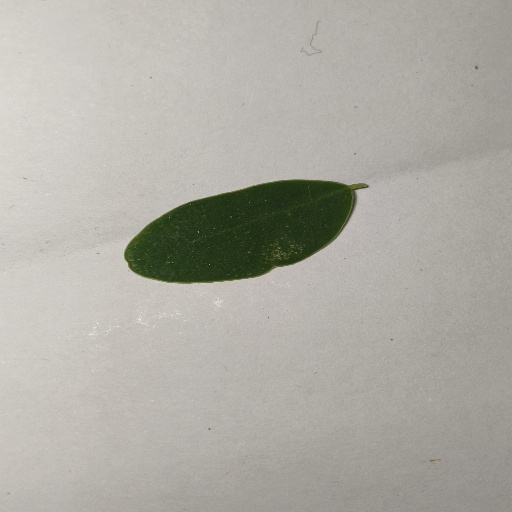
Species: Sojina
Leaf condition: Healthy Leaf